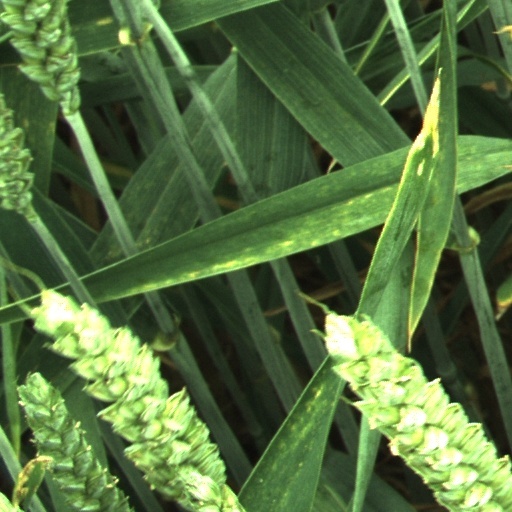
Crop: wheat